Achille Giroux

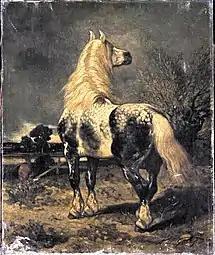
Percheron in a Landscape

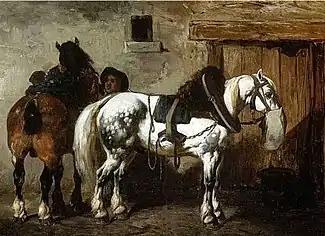
Stable Boy with Two Horses

Jean François Achille Giroux (13 May 1816, Mortagne-au-Perche - 26 March 1854, Saint-Léon) was a French painter and lithographer in the Realist style. Most of his works feature animals; primarily horses.